Camille Le Joly

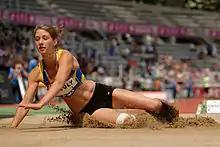
Camille Le Joly at the Championships of France 2013.

Camille Le Joly (born 1 March 1992 at Angers) is a French athlete who specializes in the combined events.